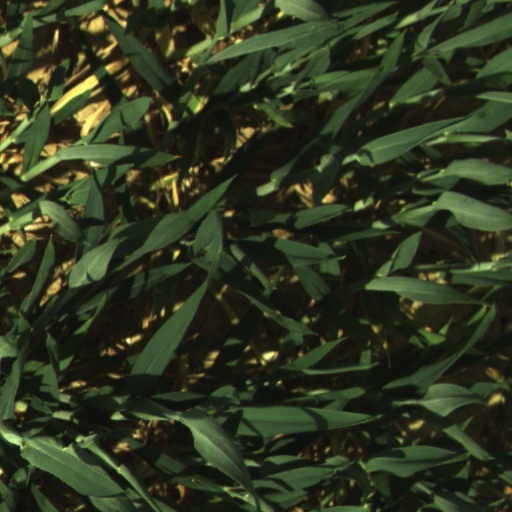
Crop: wheat